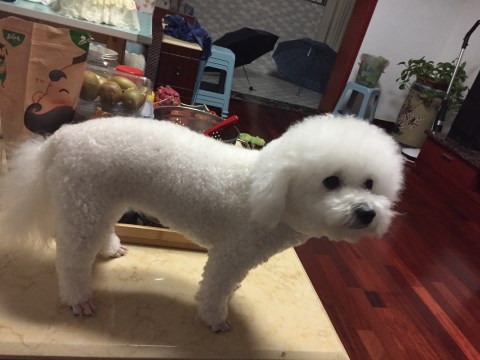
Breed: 3083-n000117-Bichon_Frise